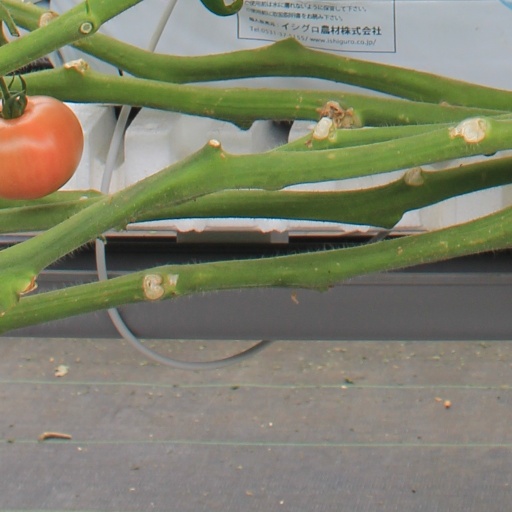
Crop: tomato